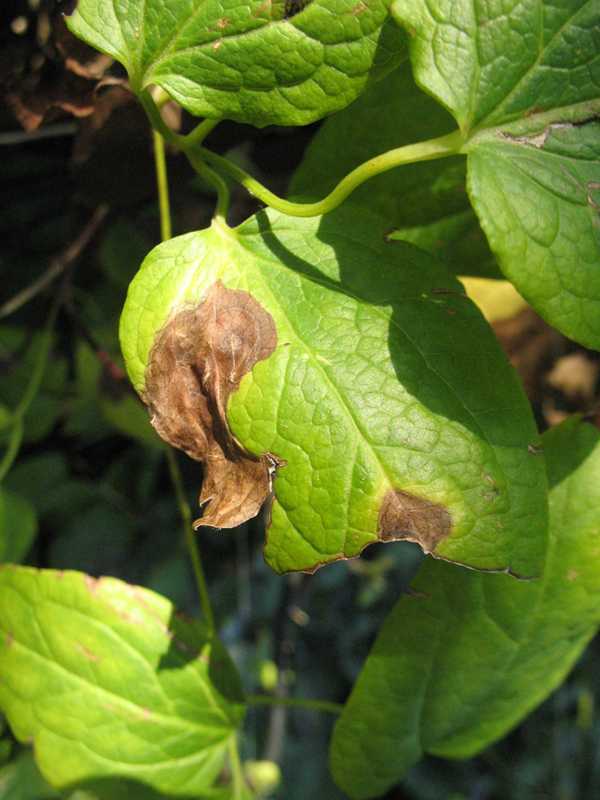
Labels: Tomato leaf bacterial spot